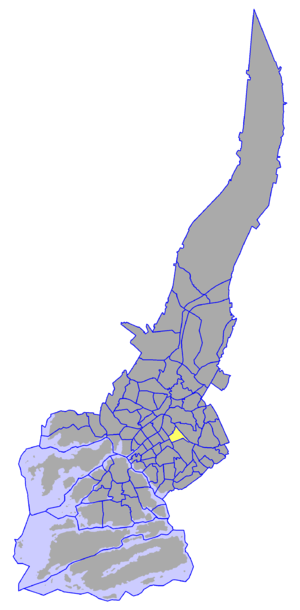
Kupittaa est un quartier de Turku en Finlande.